Army of the Socialist Republic of Romania

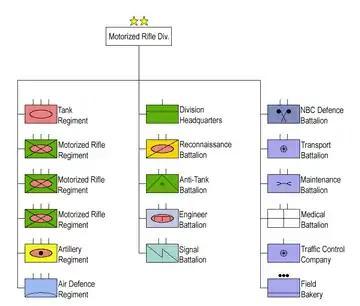
A graphic of the structure of a Romanian Ground Forces Motor Rifle Division

The senior units in the ground forces were the Tudor Vladimirescu Division and the Horia, Cloșca și Crișan Division, both of which were used as political tools by communist leaders. They were composed of former prisoners of war, Soviet trainees, and Communist activists such as Valter Roman.